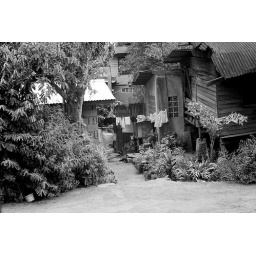
In the small hut outside before lunch. This is the view across the road to the other houses in the village.